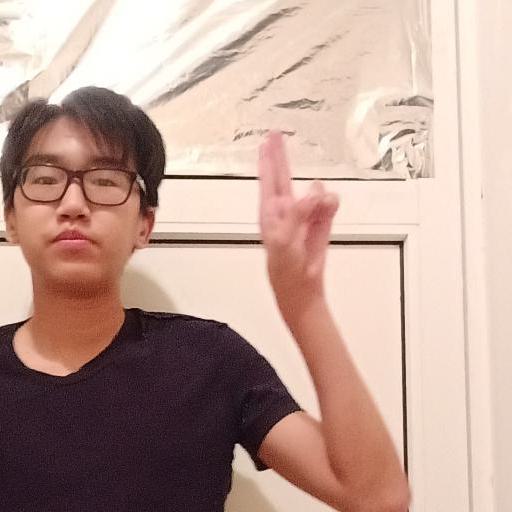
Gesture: two_up